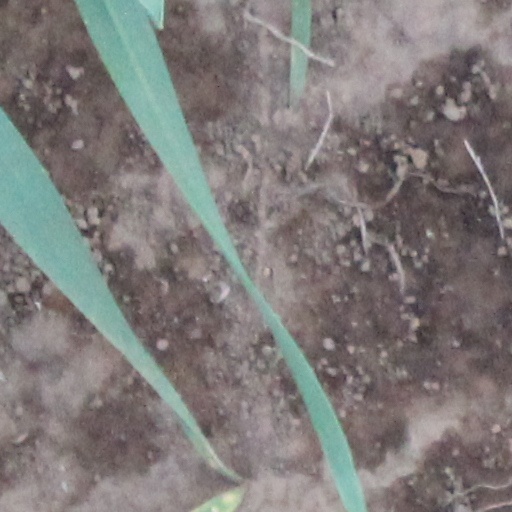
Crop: wheat